M249 Squad Automatic Weapon

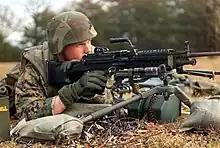
A U.S. Marine firing an M249 from an M122A1 tripod at a training range, November 2003

The FN Minimi entered U.S. Army service as the M249 SAW in 1984, and was adopted by the U.S. Marine Corps in 1985. The U.S. production model has a different butt from that of the regular Minimi. It is manufactured in the FN factory in Columbia, South Carolina.